Chris Farley

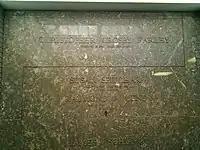
Farley's grave in 2010

A private funeral was held for Farley on December 23 at Our Lady Queen of Peace Catholic Church in his hometown of Madison, Wisconsin. Over 500 people attended his funeral, including many comedians who had worked with him on "Saturday Night Live" and on film, such as Dan Aykroyd, Adam Sandler, Chris Rock, Rob Schneider, Lorne Michaels, Al Franken, John Goodman, Bob Odenkirk, Tim Meadows, Norm Macdonald, Robert Smigel, George Wendt, and Phil Hartman. One of Farley’s best friends and colleague, David Spade, was absent, fueling some speculation that there was some falling out with Farley prior to his death. Years later Spade denied this, saying that his absence from the funeral was because he would have found it too emotionally overwhelming. Another funeral was held on January 13, 1998, at St. Monica Catholic Church. Farley's remains were interred at Resurrection Cemetery in Madison.